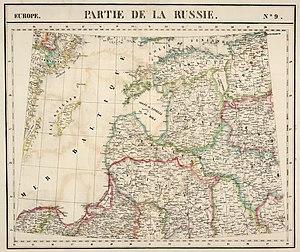
Partie de la Russie. Atlas universel de geographie physique, politique, statistique et mineralogique.